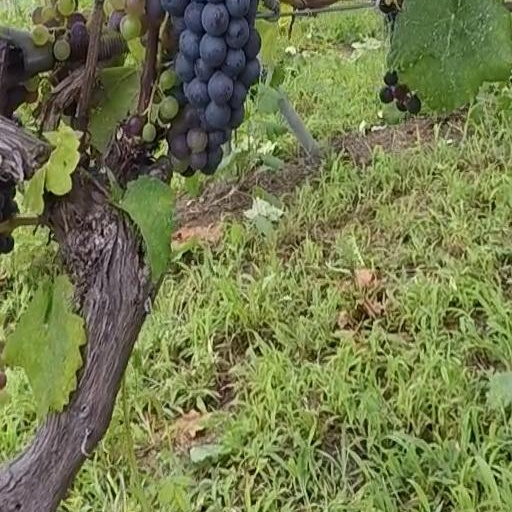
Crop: grape